Susy Schultz

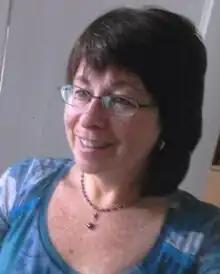
Susy Schultz

Susy Schultz (born c. 1960) is an American journalist, educator and social advocate. She was the executive director of the Museum of Broadcast Communications in Chicago from July 2019 until September 2021. She formerly was president of the Public Narrative in Chicago. She was named one of the "most powerful women in Chicago journalism" by the media critic of the "Chicago Tribune".